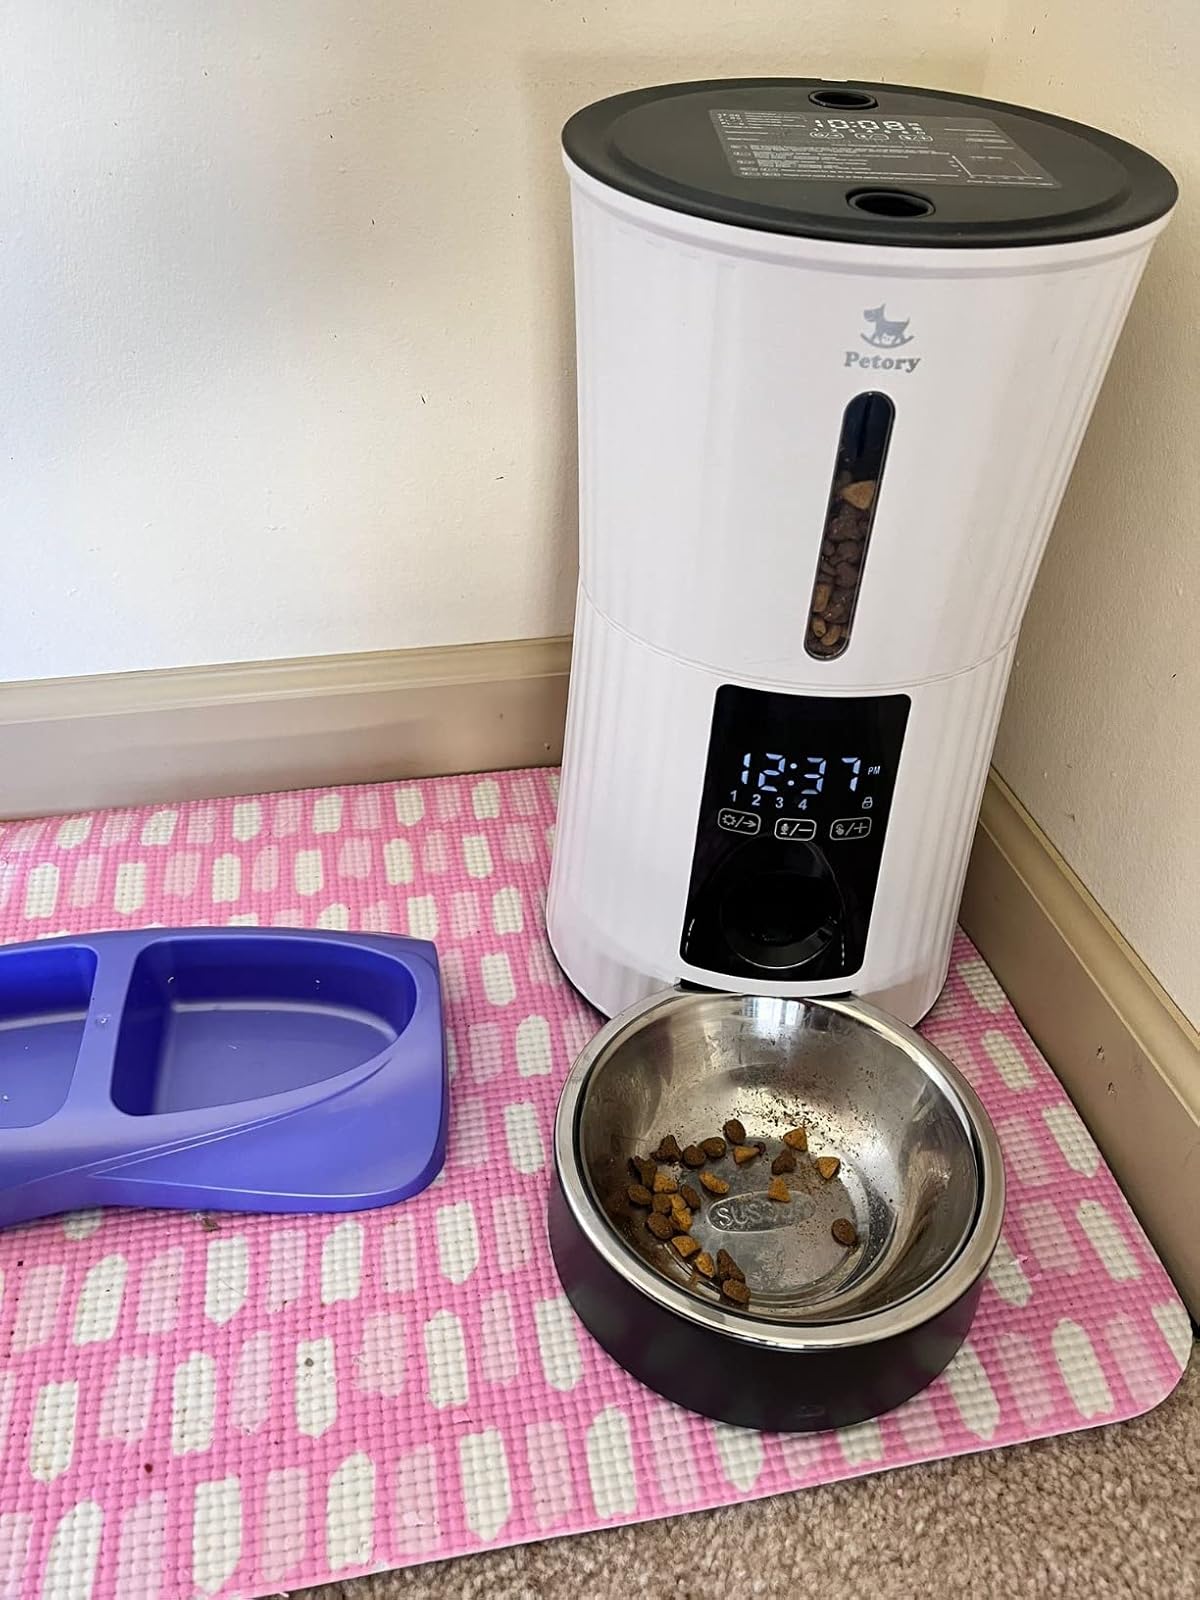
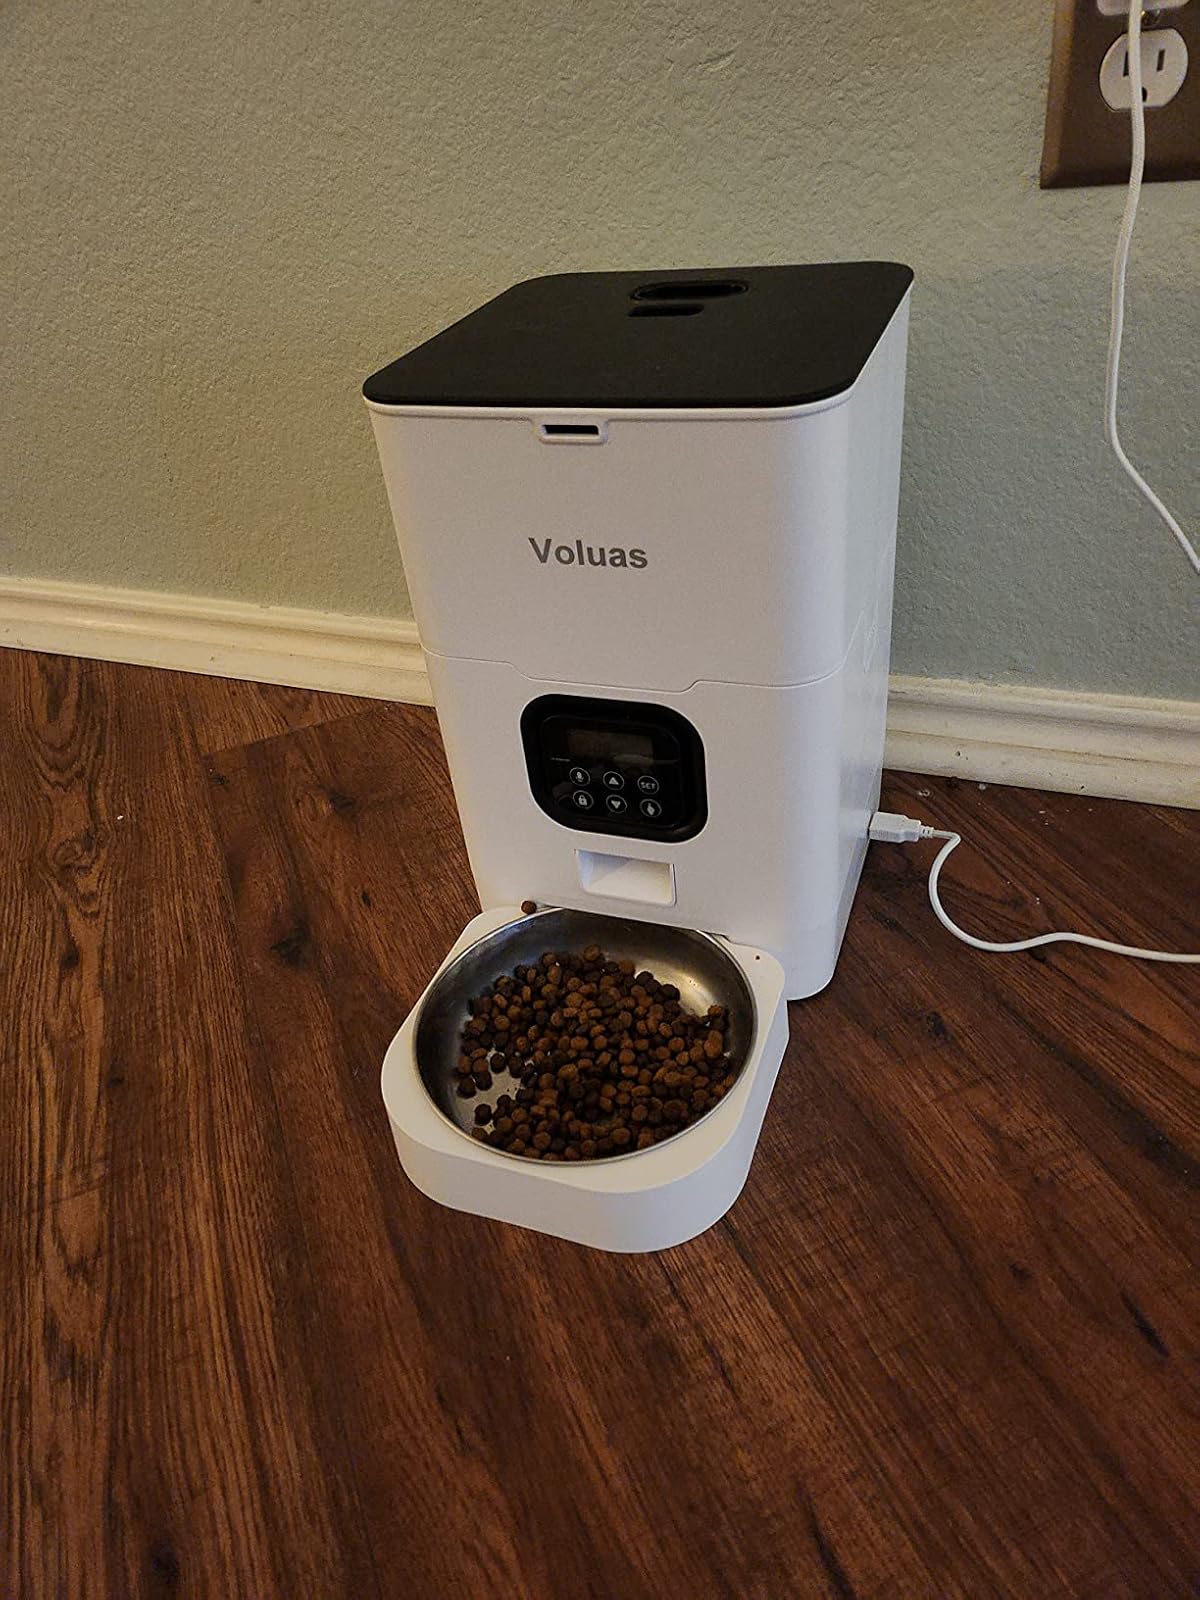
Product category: items_feeder
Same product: no